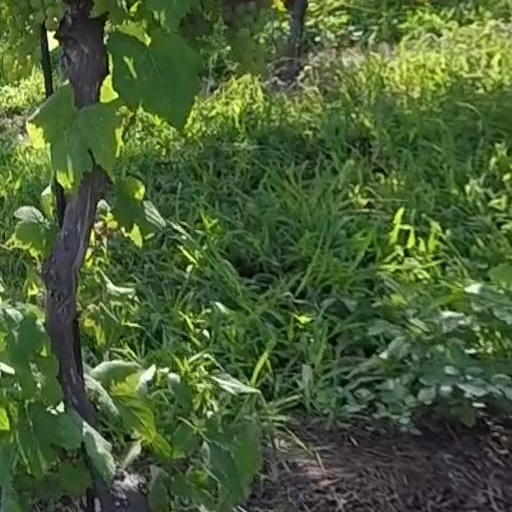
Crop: grape